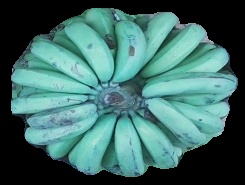
Variety: pachbale
Grade: grade2